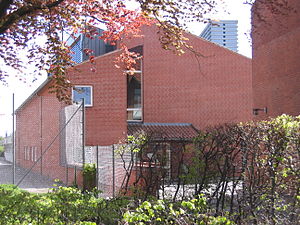
Johannesskolen (Frederiksberg)
Den nye bygning for de små klasser
Johannesskolen er en privatskole på Frederiksberg med børnehaveklasse, grundskole og gymnasium. Skolen ligger i dag på Troels-Lunds Vej ved siden af Søndermarkskolen. Rektor er Bente Aaby Christensen.